Ehrhard Schmidt

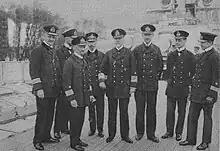
Ehrhard Schmidt (centre) and his staff

At age 15, he entered the navy and saw service at several branches at sea and on land. Among them were posts on missions, as a commanding officer and in cadet training. His wish to become commander of a ship was granted in 1901 when he assumed command of the armoured cruiser . He held that command until 1907. From 1908 to 1910, he commanded the and was afterwards promoted to Konteradmiral to command the II Squadron of the High Seas Fleet. Later he was commander of the naval artillery.